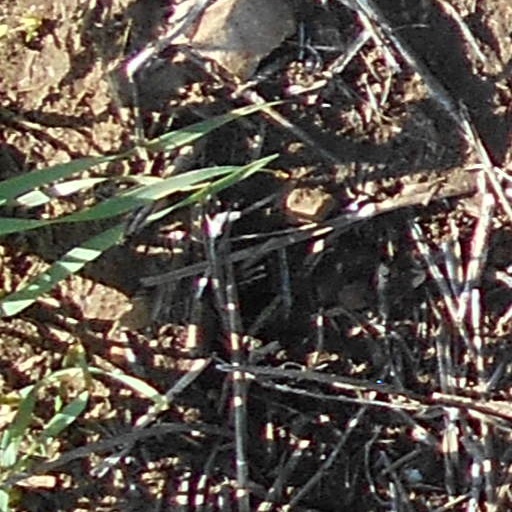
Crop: wheat